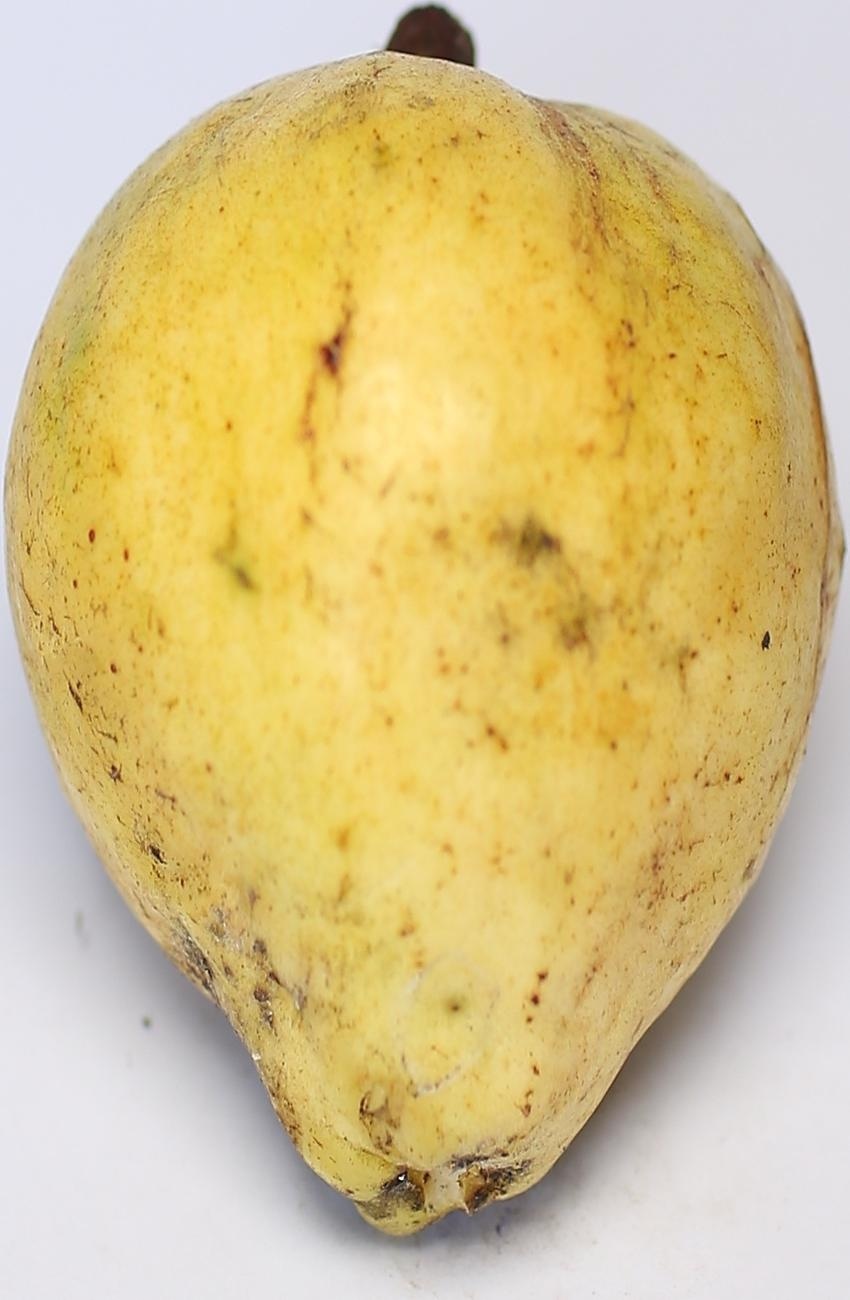
Maturity: ripe
Variety: riyali